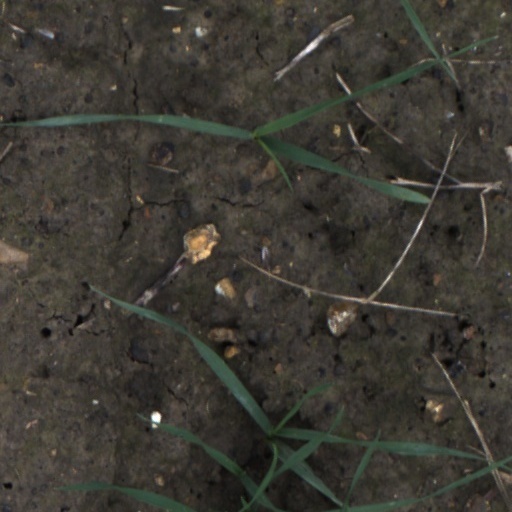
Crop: wheat